Rip Egan

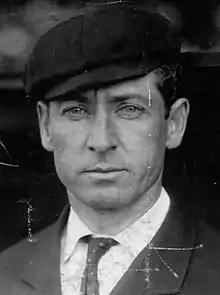

John Joseph "Rip" Egan (July 9, 1871 – December 22, 1950) was a professional baseball player (pitcher) throwing right-handed and later an umpire. Egan played seven seasons in professional baseball, including one in Major League Baseball. On April 30, 1894, Egan made his major league debut with the Washington Senators. In his only game, Egan gave-up six runs, all earned and struck out two. After his playing career was over, Egan managed in the minor leagues and was a major league umpire. Egan was sometimes known as "Jack". He was born in Philadelphia, Pennsylvania, married Eleanor McGarrahan (July 14, 1898) and raised two daughters, Judith and Eleanor.